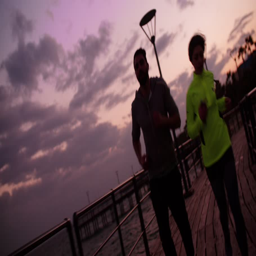
man and woman jogging together listening to music next to the sea after sunset